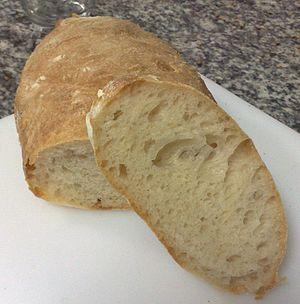
La ciabatta est un pain blanc originaire d'Italie, dont l'une des principales particularités est à la fois un taux d'hydratation élevé et la présence d'huile d'olive parmi les ingrédients qui le composent.